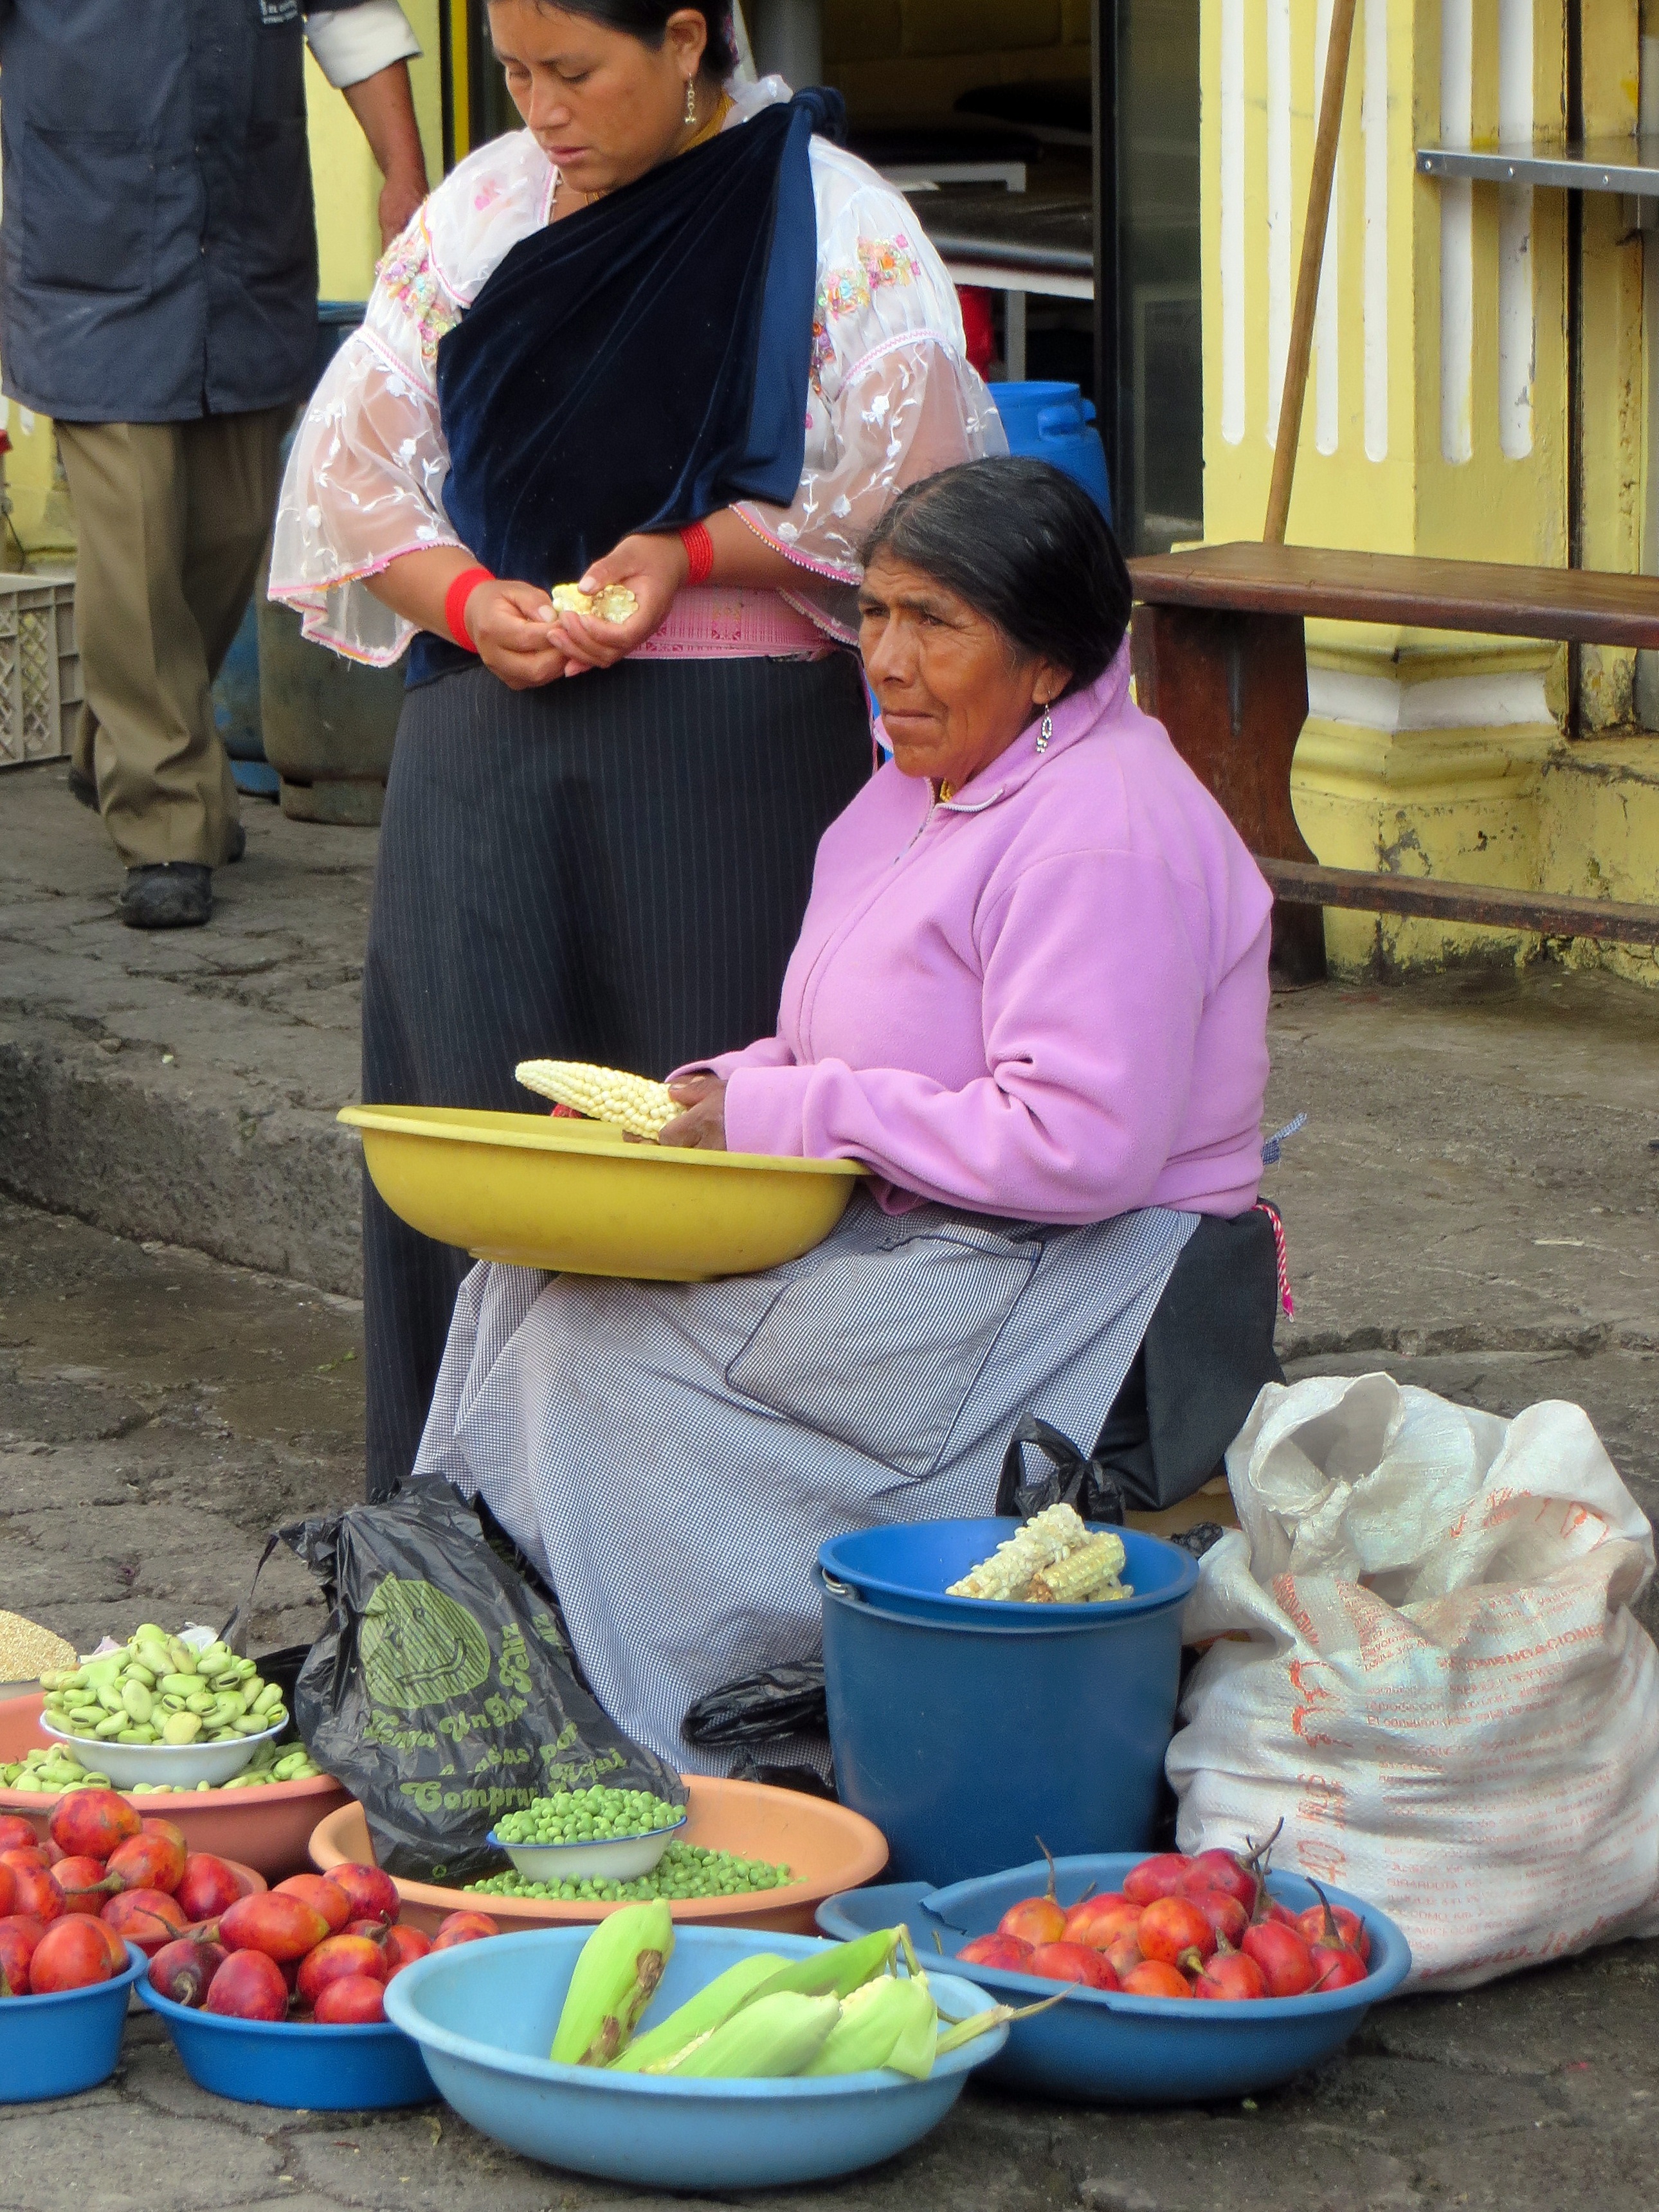
person, play, vendor, community, child, market, ethnic, ecuador, farmers, cuenca, traditional costume, exotic vegetables, human action